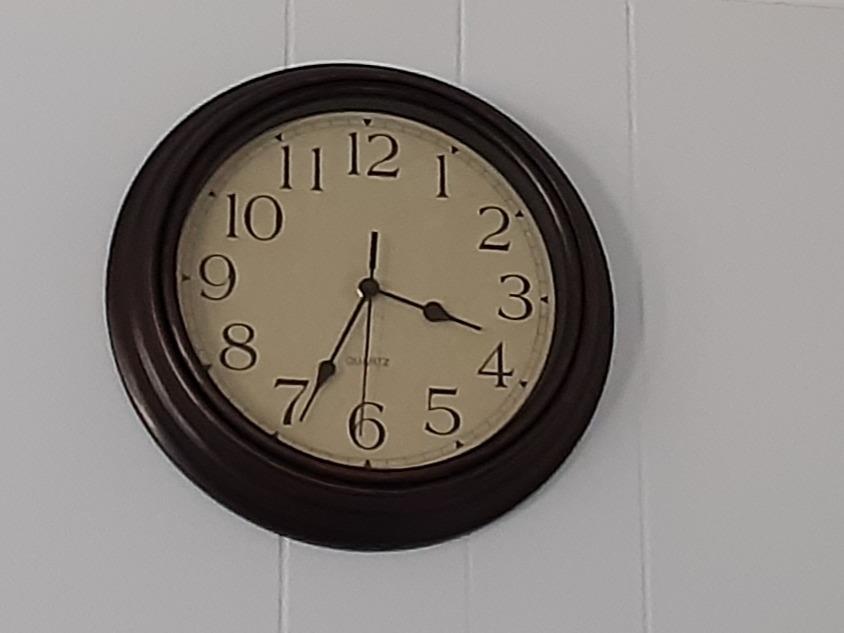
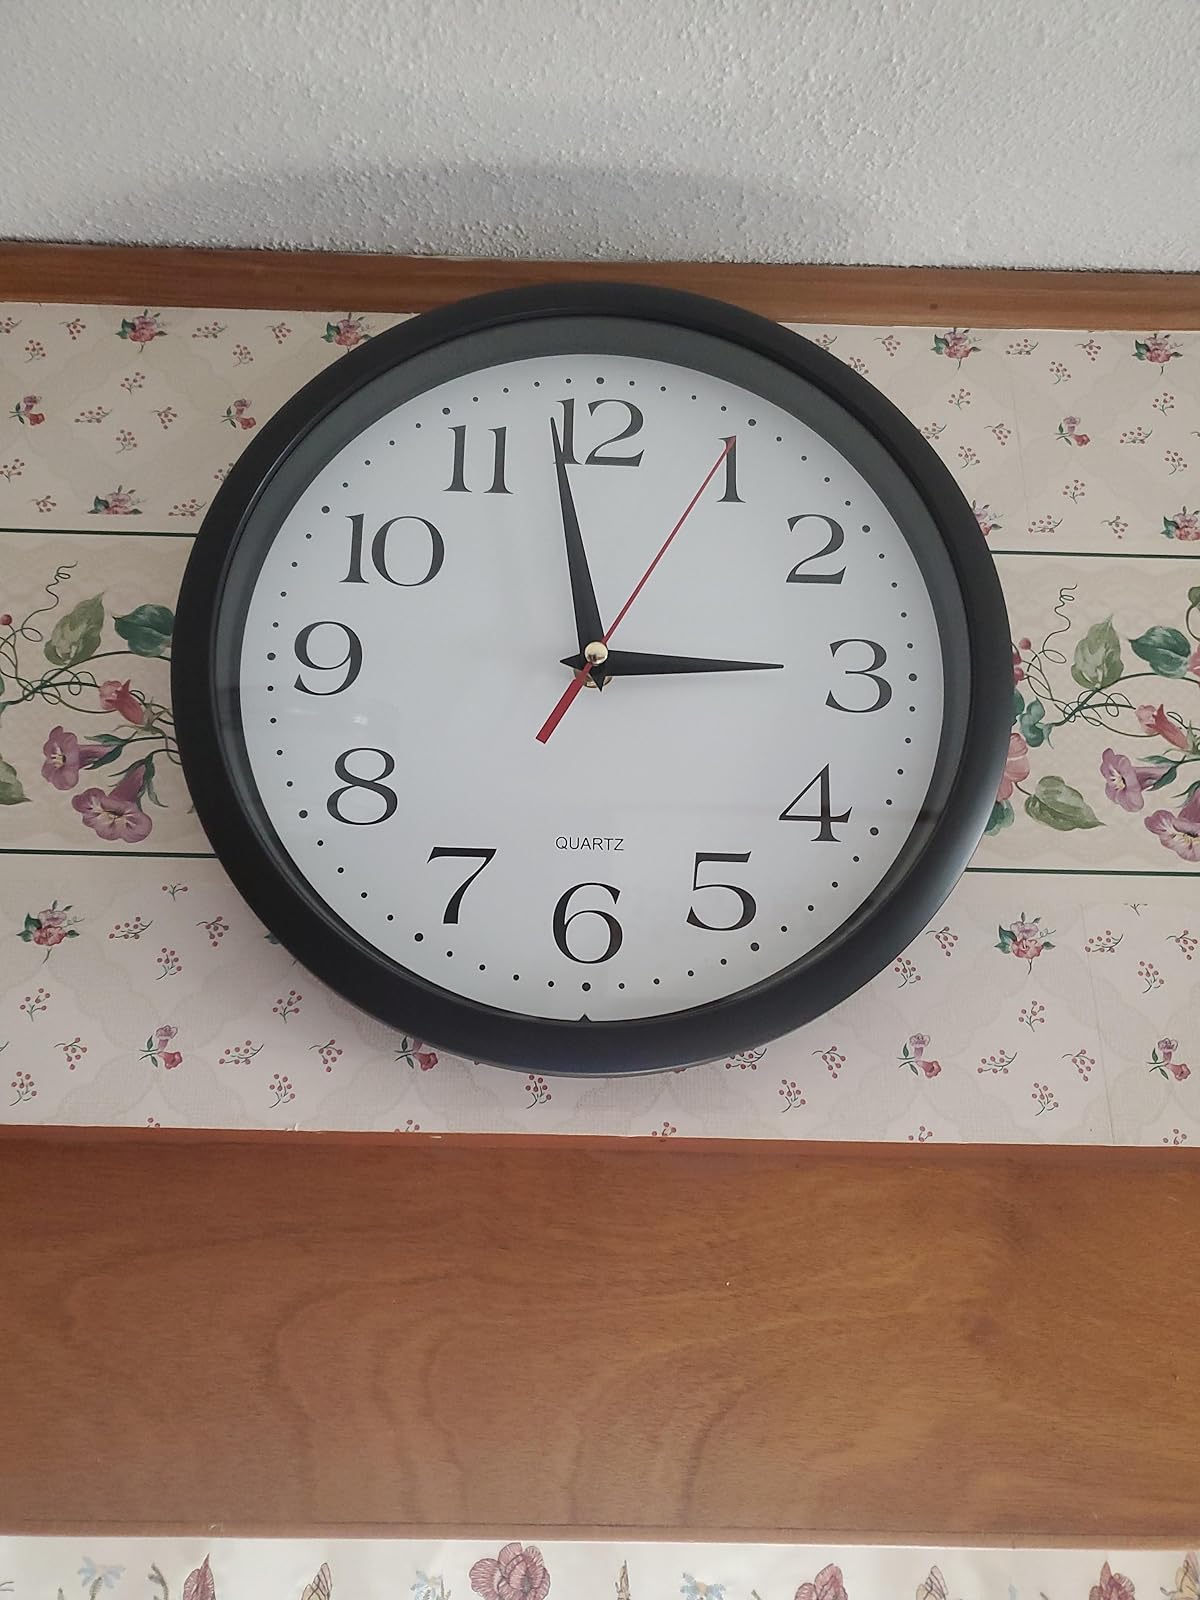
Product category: clock
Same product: no